Battle of Saldanha Bay (1781)

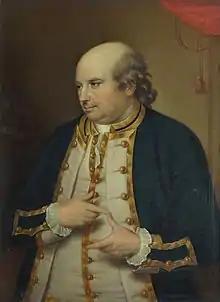
A portrait of Commodore George Johnstone

Bearing off Saldanha Bay Johnstone sighted the Dutch merchant ships, and entered the bay flying French colors. He then raised the British ensign and opened fire, totally surprising the Dutch. The Dutch could not escape and decided to destroy their ships rather than let them fall into British hands. The Dutch cut their cables, loosed their top sails, and drove the vessels on shore. Once this was done they attempted to torch the ships, and the British, now in their boats, attempted to extinguish the fires. The British were successful, taking as prizes "Dankbaerheid", "Paerl", "Honcoop", and "Hoogcarspel". "Middelburg", however, burnt furiously and was left alone. She blew up after very nearly colliding with two of the prizes.